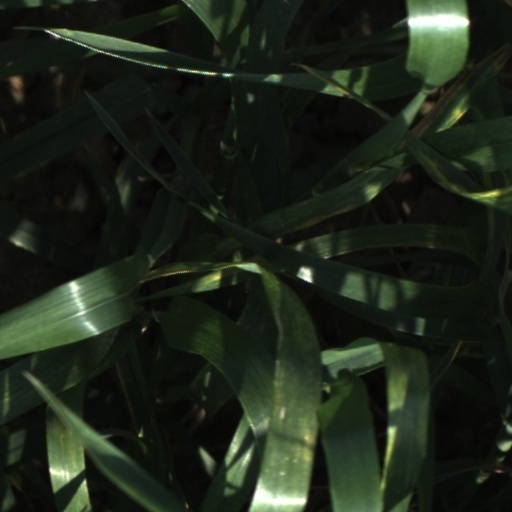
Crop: wheat